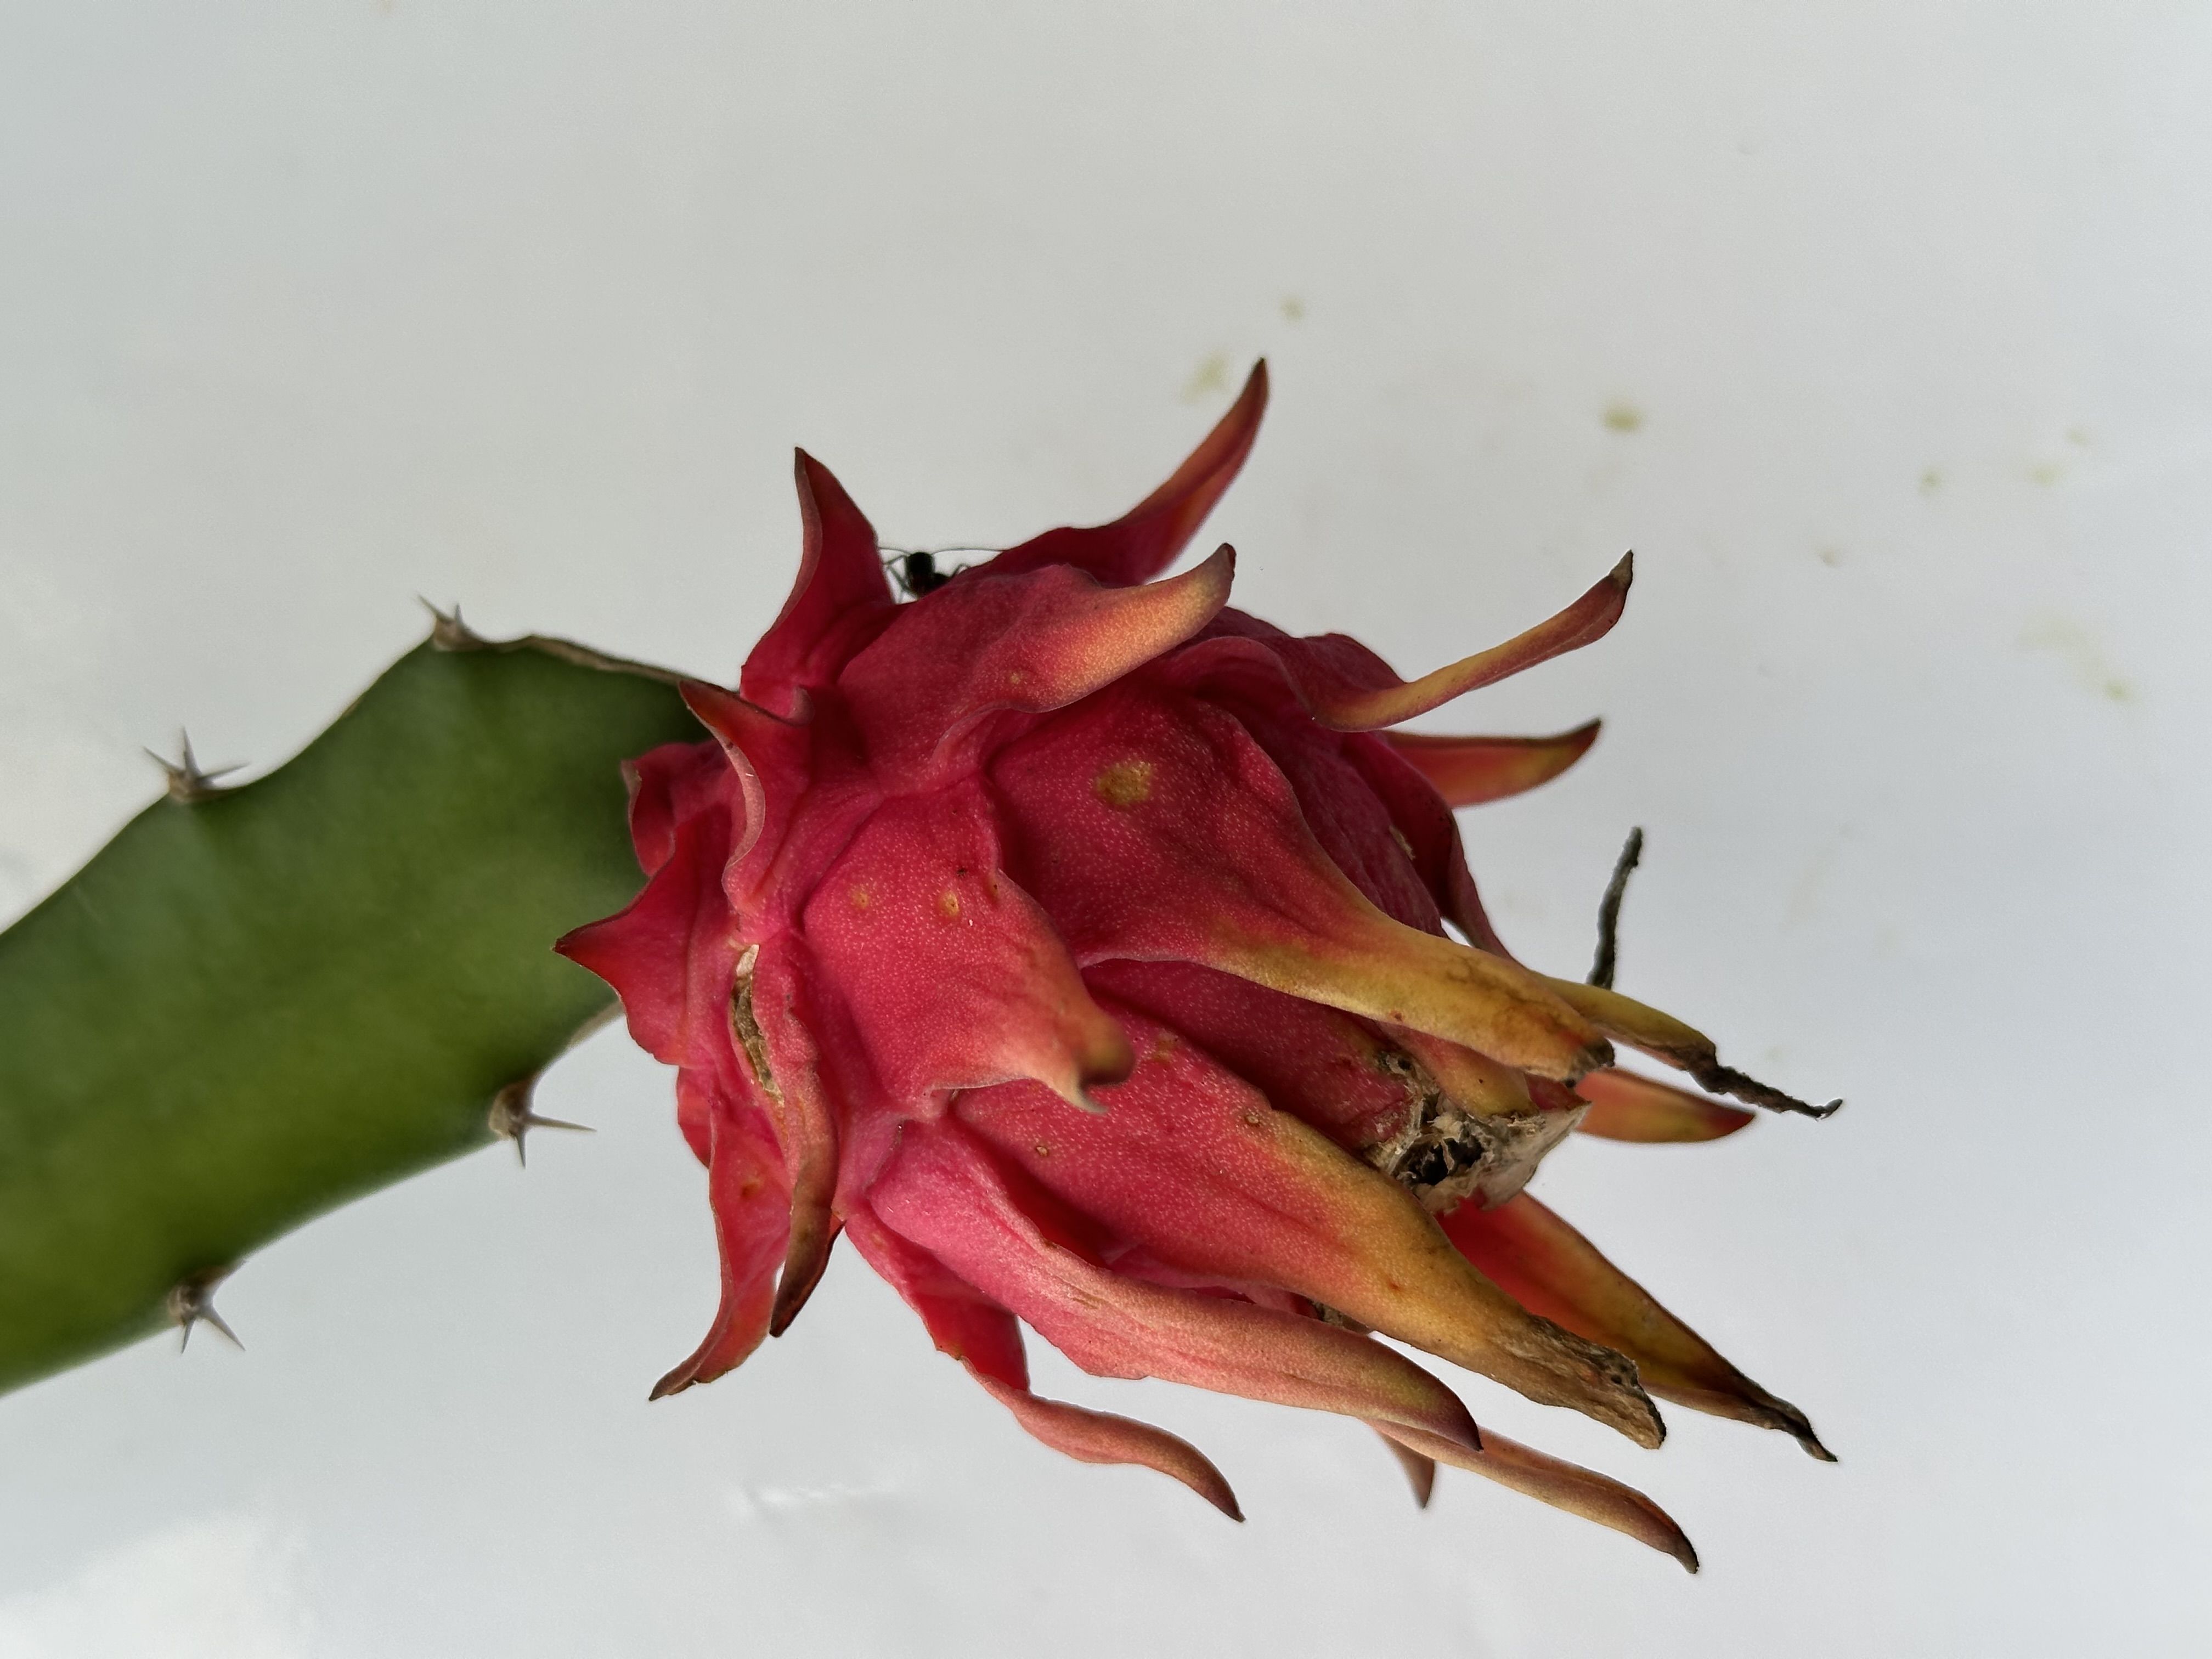
Label: Good fruit